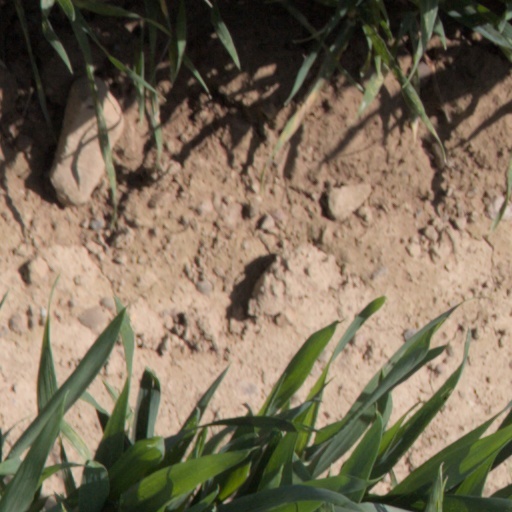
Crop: wheat